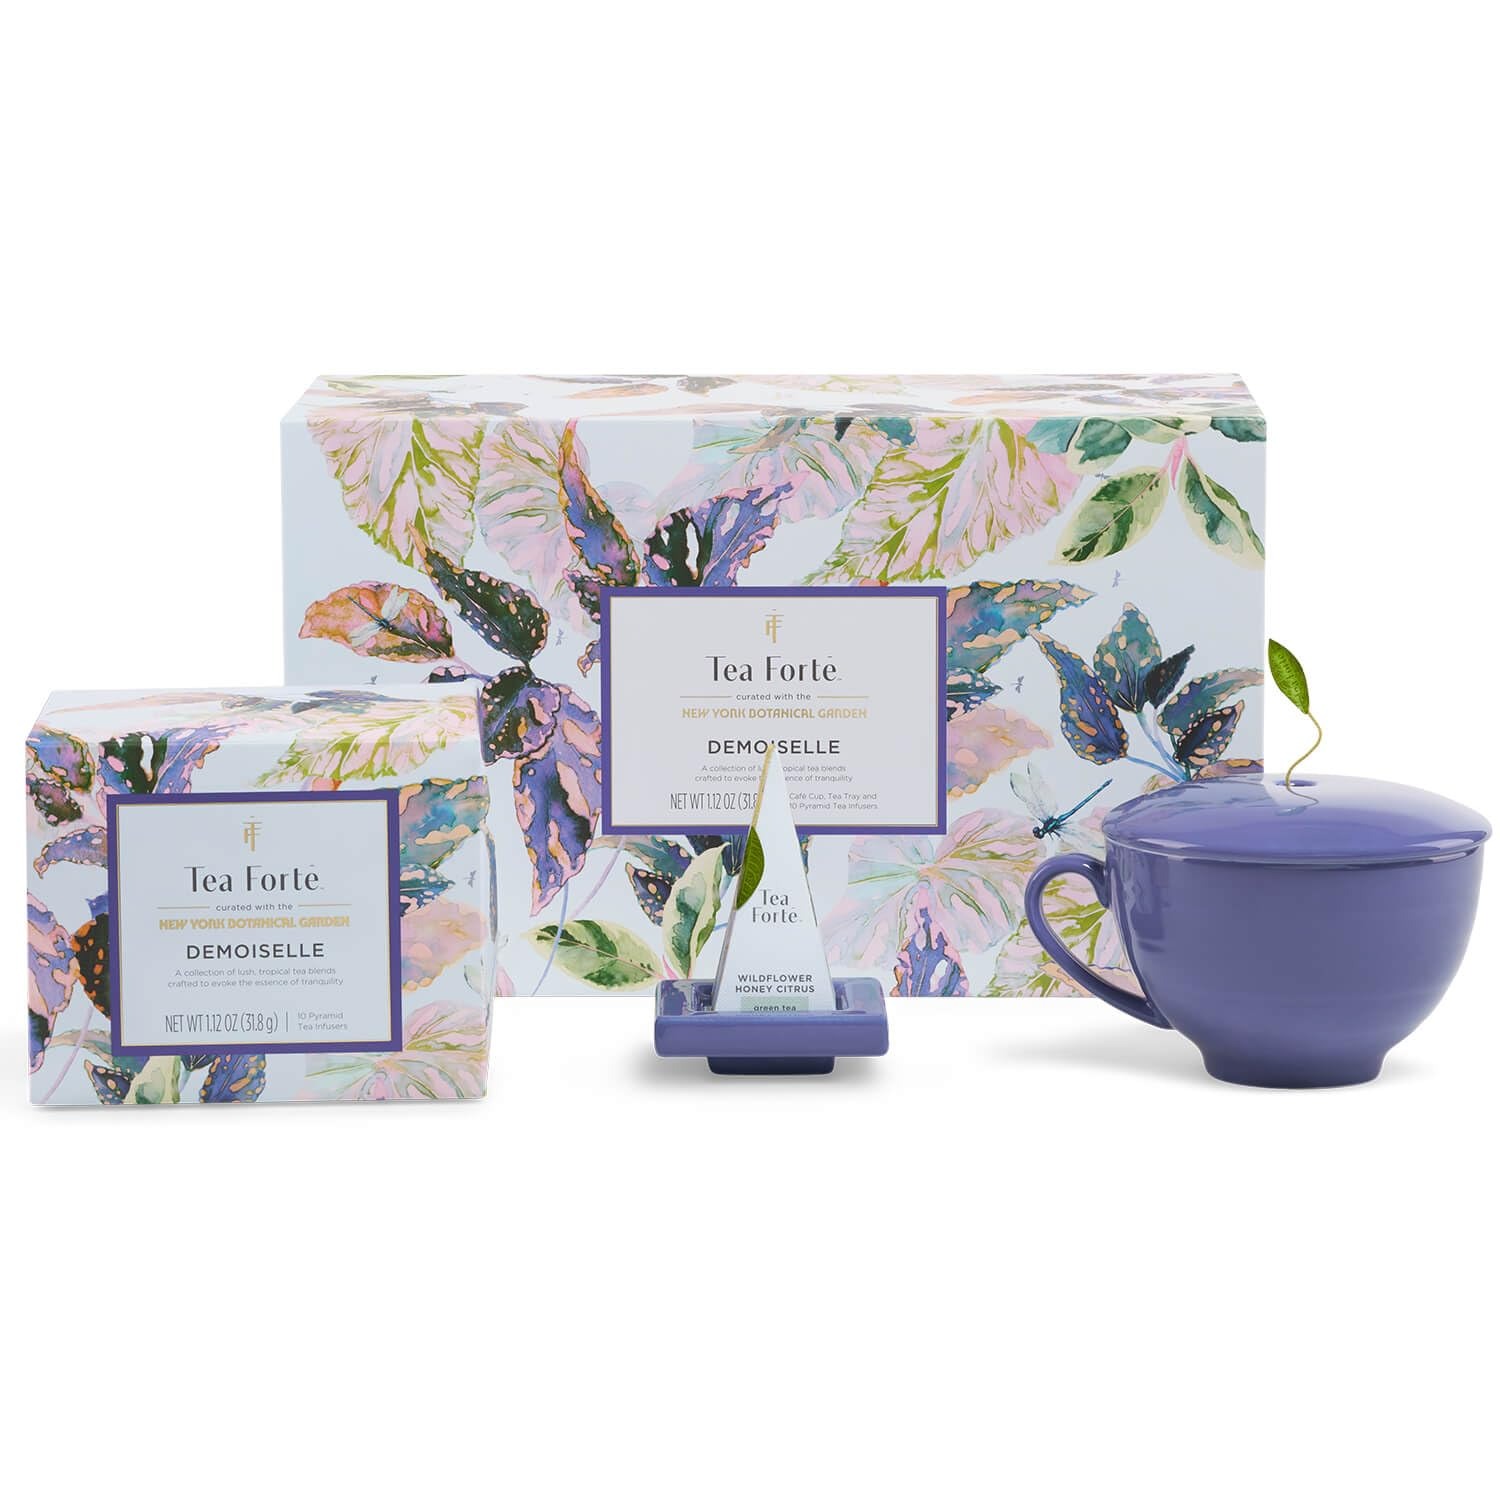
Item Name: Tea Forte Demoiselle 3-Piece Premium Tea Gift Set with Indigo Cafe Cup and Lid, Tea Tray and 10 Count Mini Presentation Box, 2 of Each Blend Handcrafted Pyramid Infuser Tea Bags
Bullet Point 1: 3 PIECE GIFT SET - Includes one Mini Petite Presentation Box, one porcelain 8 oz. cafe cup and lid in the color indigo and one ceramic tea tray in the color indigo. The cup, lid and tea tray are dishwasher safe. Perfect as a stunning centerpiece for brunch or as an interactive and elegant tea gift.
Bullet Point 2: TEA COLLECTION - 10 pyramid infusers with 2 of each tea blend: Chamomile Citron (herbal and caffeine free), Chocolate Rose (black and caffeinated), Green Mango Peach (green and caffeinated), Strawberry HIbiscus (oolong and caffeinated), and Vanilla Pear (white and caffeinated).
Bullet Point 3: HOW TO STEEP - Unwrap the Pyramid Infuser, steep in hot water, and reveal the exquisite nature of the whole leaf teas. Allows the tea leaves to fully unfurl in the water, resulting in a most flavorful cup of tea. Do not microwave pyramid infuser.
Bullet Point 4: DEMOISELLE COLLECTION - Curated with the New York Botanical Garden, this collection will soothe the senses with teas blended of lush fruit and flora. Inspired by the warmth of the sun's radiant rays piercing through a rainforest downpour, where mist transforms the air, infusing the moment with renewed possibility.
Bullet Point 5: TEA FORTE - Handcrafted luxury tea blends, design-driven accessories and exquisite packaging come together for an experience worth savoring every day.
Product Description: DEMOISELLE COLLECTION - Curated with the New York Botanical Garden, this collection will soothe the senses with teas blended of lush fruit and flora. Inspired by the warmth of the sun's radiant rays piercing through a rainforest downpour, where mist transforms the air, infusing the moment with renewed possibility. 3 PIECE GIFT SET - Includes one Mini Petite Presentation Box, one porcelain 8 oz. cafe cup and lid in the color indigo and one ceramic tea tray in the color indigo. The cup, lid and tea tray are dishwasher safe. Perfect as a stunning centerpiece for brunch or as an interactive and elegant gift.
Value: 12.0
Unit: Count

Price: 45